Po Leung Kuk

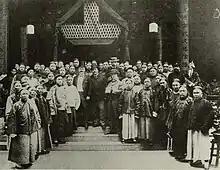
Dr. Kai Ho and colonial secretary James Stewart Lockhart at the opening of the Po Leung Kuk in 1896

In the late 19th century, abduction and trafficking of women and children were widespread in Hong Kong, under the "mui tsai" system. On 8 November 1878, a group of local Chinese (Lo Lai-ping, Shi Shang-kai, Fung Ming-shan and Tse Tat-shing) presented a petition to the governor of Hong Kong, John Pope Hennessy, to set up the Po Leung Kuk to rescue the kidnapped victims, and the society was officially opened in August 1882.